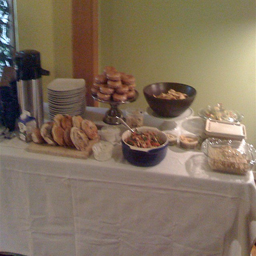
A table topped with cakes, coffee and desserts.
a table with many plates and dishes with food and donuts
A table is full of various donuts and other foods.
A buffet table set up with a number of foods.
A continental breakfast is arranged on a white clothed table.